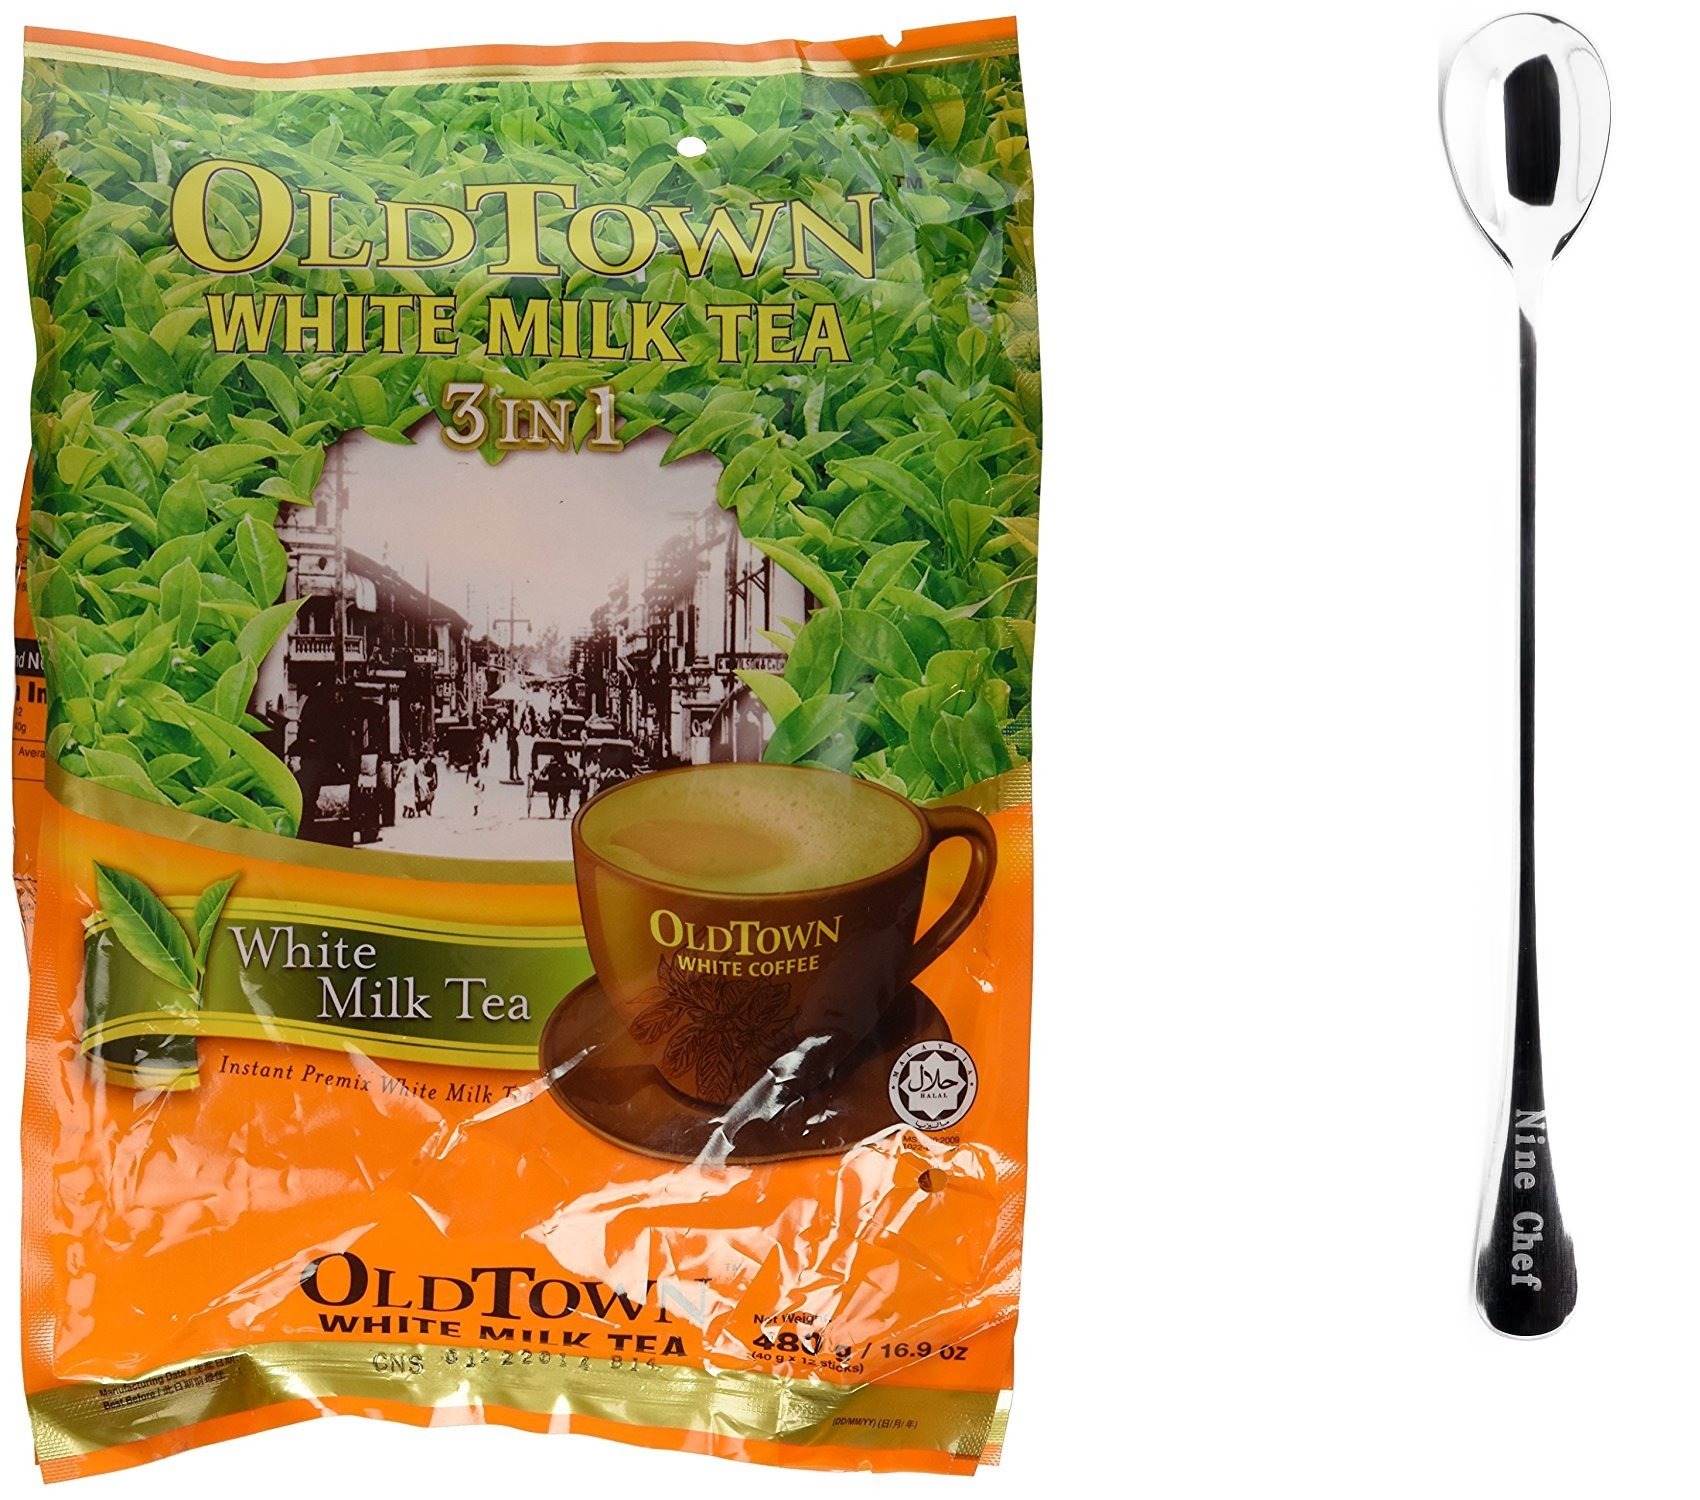
Item Name: One NineChef Spoon + Old Town White Coffee (3 In 1 White Milk Tea, 1 Bag)
Bullet Point 1: One NineChef Spoon + Old Town White Coffee
Bullet Point 2: Malaysia Old town
Bullet Point 3: Best instant Coffee in the world
Product Description: One NineChef Spoon + Old Town White Coffee
Value: 1.0
Unit: Ounce

Price: 18.99